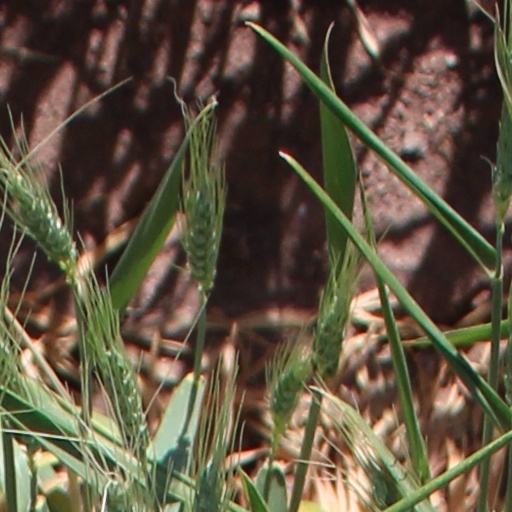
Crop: wheat